Ŭigŭmbu

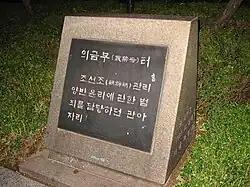
The site of Ŭigŭmbu in Seoul

Ŭigŭmbu, also known as Kŭmo or Wangbu, was the Joseon royal law enforcement body responsible for prosecuting treason and moral crimes based on Confucian principles. Ordinary crimes were investigated and prosecuted by Hyeongjo. It played a crucial role in strengthening the authority of the monarchy.